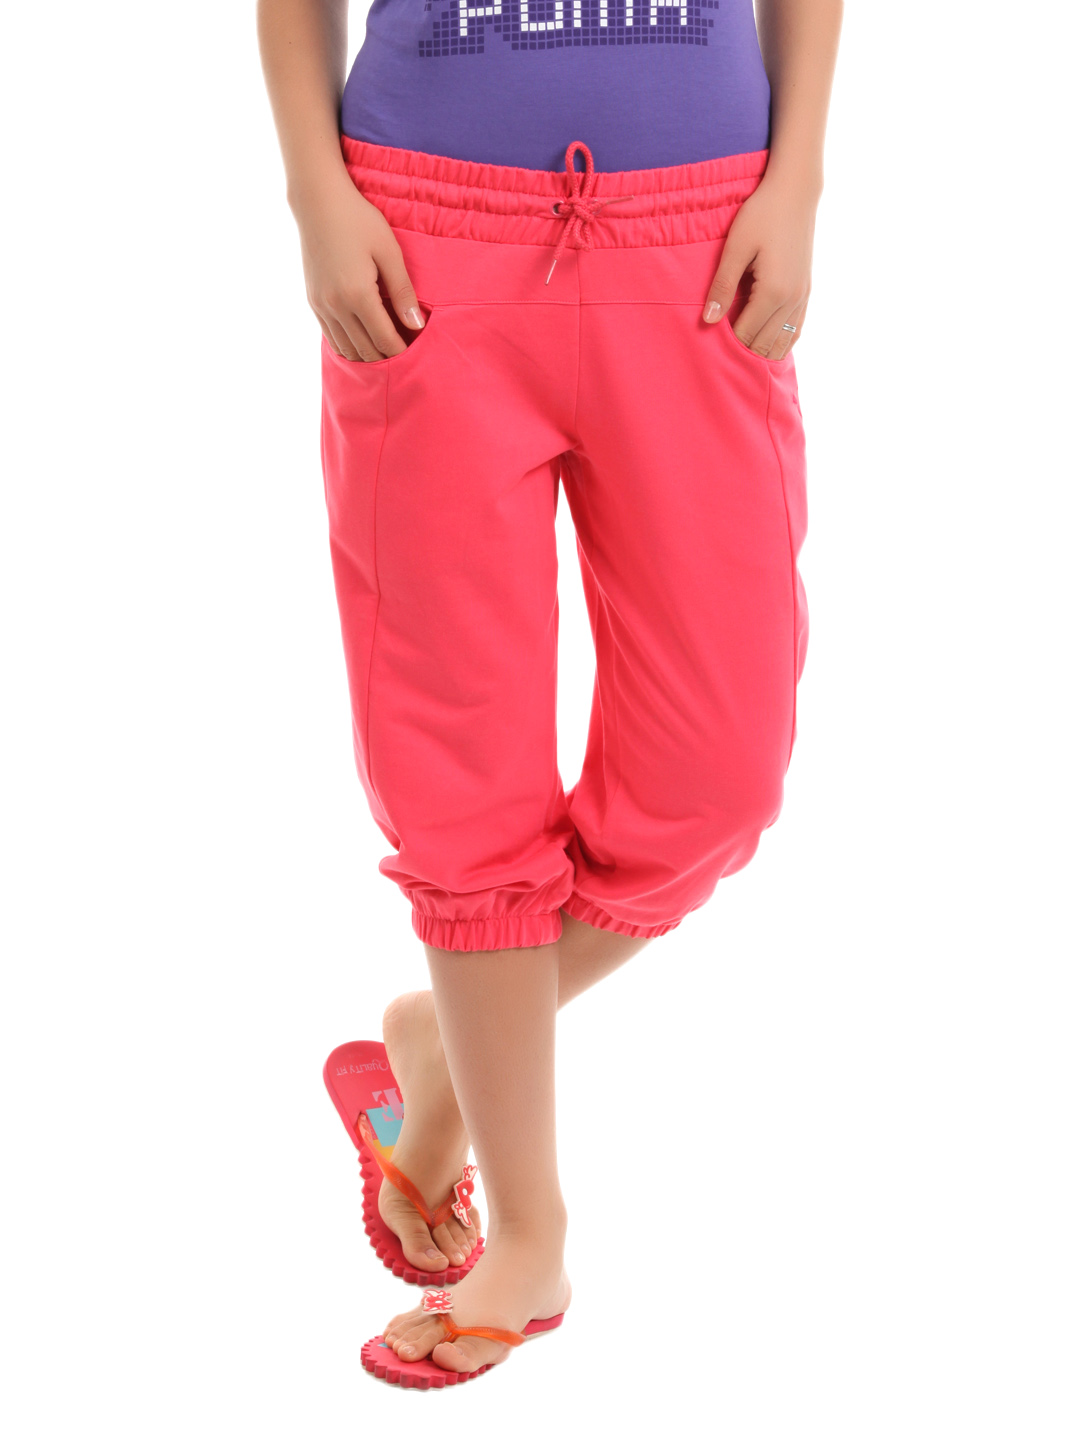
Puma Women Coral Capris
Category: Apparel / Bottomwear / Capris
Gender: Women
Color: Pink
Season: Summer 2012
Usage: Casual